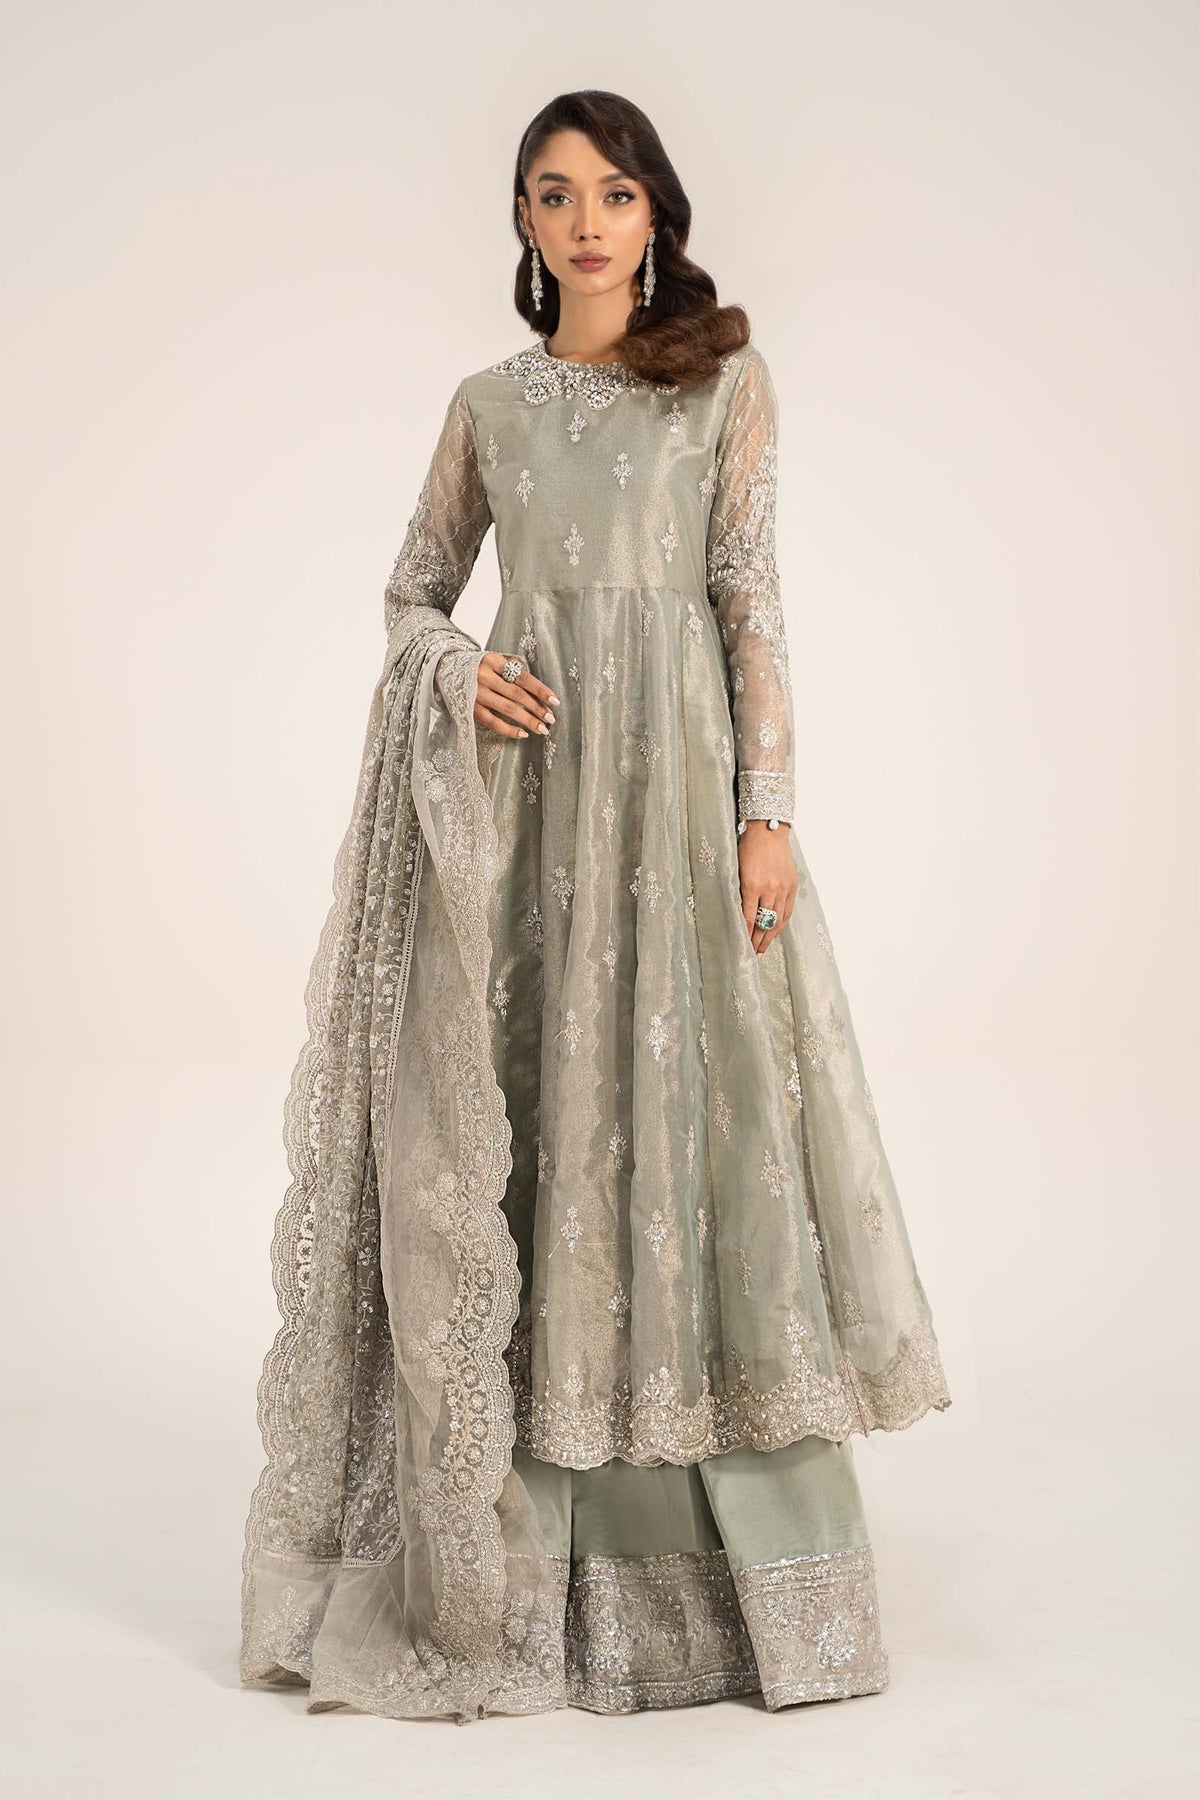
sage green embroidered net long kurt